Pratap Malla

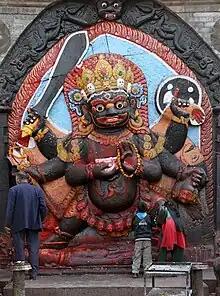
Kalbhairav Statue, Shiva in his destructive manifestation, at Hanuman Dhoka Durbar Square

The 16th and 17th centuries were a crucial period in the relations between Nepal and Tibet. By 1600, Tibet was in a state of near chaos as a result of the struggle between competing Buddhist sects and the more basic regional conflict between the two central Tibetan provinces, of which Lhasa and Shigatse are the political centers. The powerful figure of the Fifth Dalai Lama, the head of the Gelugpa (yellow) sect of Tibetan Buddhism, gradually gained control, both spiritual and temporal, over Tibet in the first half of the 17th century, with the valuable assistance of the Khoshote Mongols.